Shoorveer Singh Sajwan

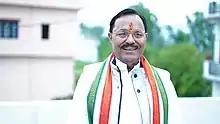
Shoorveer Singh Sajwan

Shoorveer Singh Sajwan is an Indian politician from the Indian National Congress, in the state of Uttarakhand. He won three legislative elections in 1985, 1993 and 2002. He belongs to village Panchoor which comes under Devprayag legislative Assembly. In 1985 he won his first election from Devprayag legislative assembly and after that he won his second term from Tehri legislative assembly constituency. After Uttarakhand state separated from Uttar Pradesh he won the first election from Rishikesh legislative Assembly in 2002. He is one of the senior leaders in Uttarakhand Congress. In 2017 state election he filed his nomination as independent candidate from Devprayag constituency, but returned to Congress in 2019.